Henry VI, Part 2

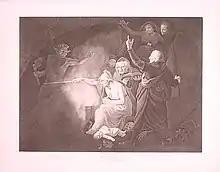
"The Conjuration" by John Opie (1792)

The play begins with the marriage of King Henry VI of England to the young Margaret of Anjou. Margaret is the protégée and lover of William de la Pole, 4th Earl of Suffolk, who aims to influence the king through her. The major obstacle to Suffolk and Margaret's plan is the Lord Protector; Humphrey, Duke of Gloucester, who is extremely popular with the common people and deeply trusted by the King. Gloucester's wife, however, has designs on the throne, and has been led by an agent of Suffolk to dabble in necromancy. She summons a spirit and demands it reveal the future to her, but its prophecies are vague and before the ritual is finished, she is interrupted and arrested. At court she is then banished, greatly to the embarrassment of Gloucester. Suffolk then conspires with Cardinal Beaufort and the Duke of Somerset to bring about Gloucester's ruin. Suffolk accuses Gloucester of treason and has him imprisoned, but before Gloucester can be tried, Suffolk sends two assassins to kill him. Meanwhile, Richard, 3rd Duke of York, reveals his claim to the throne to the Earls of Salisbury and Warwick, who pledge to support him.